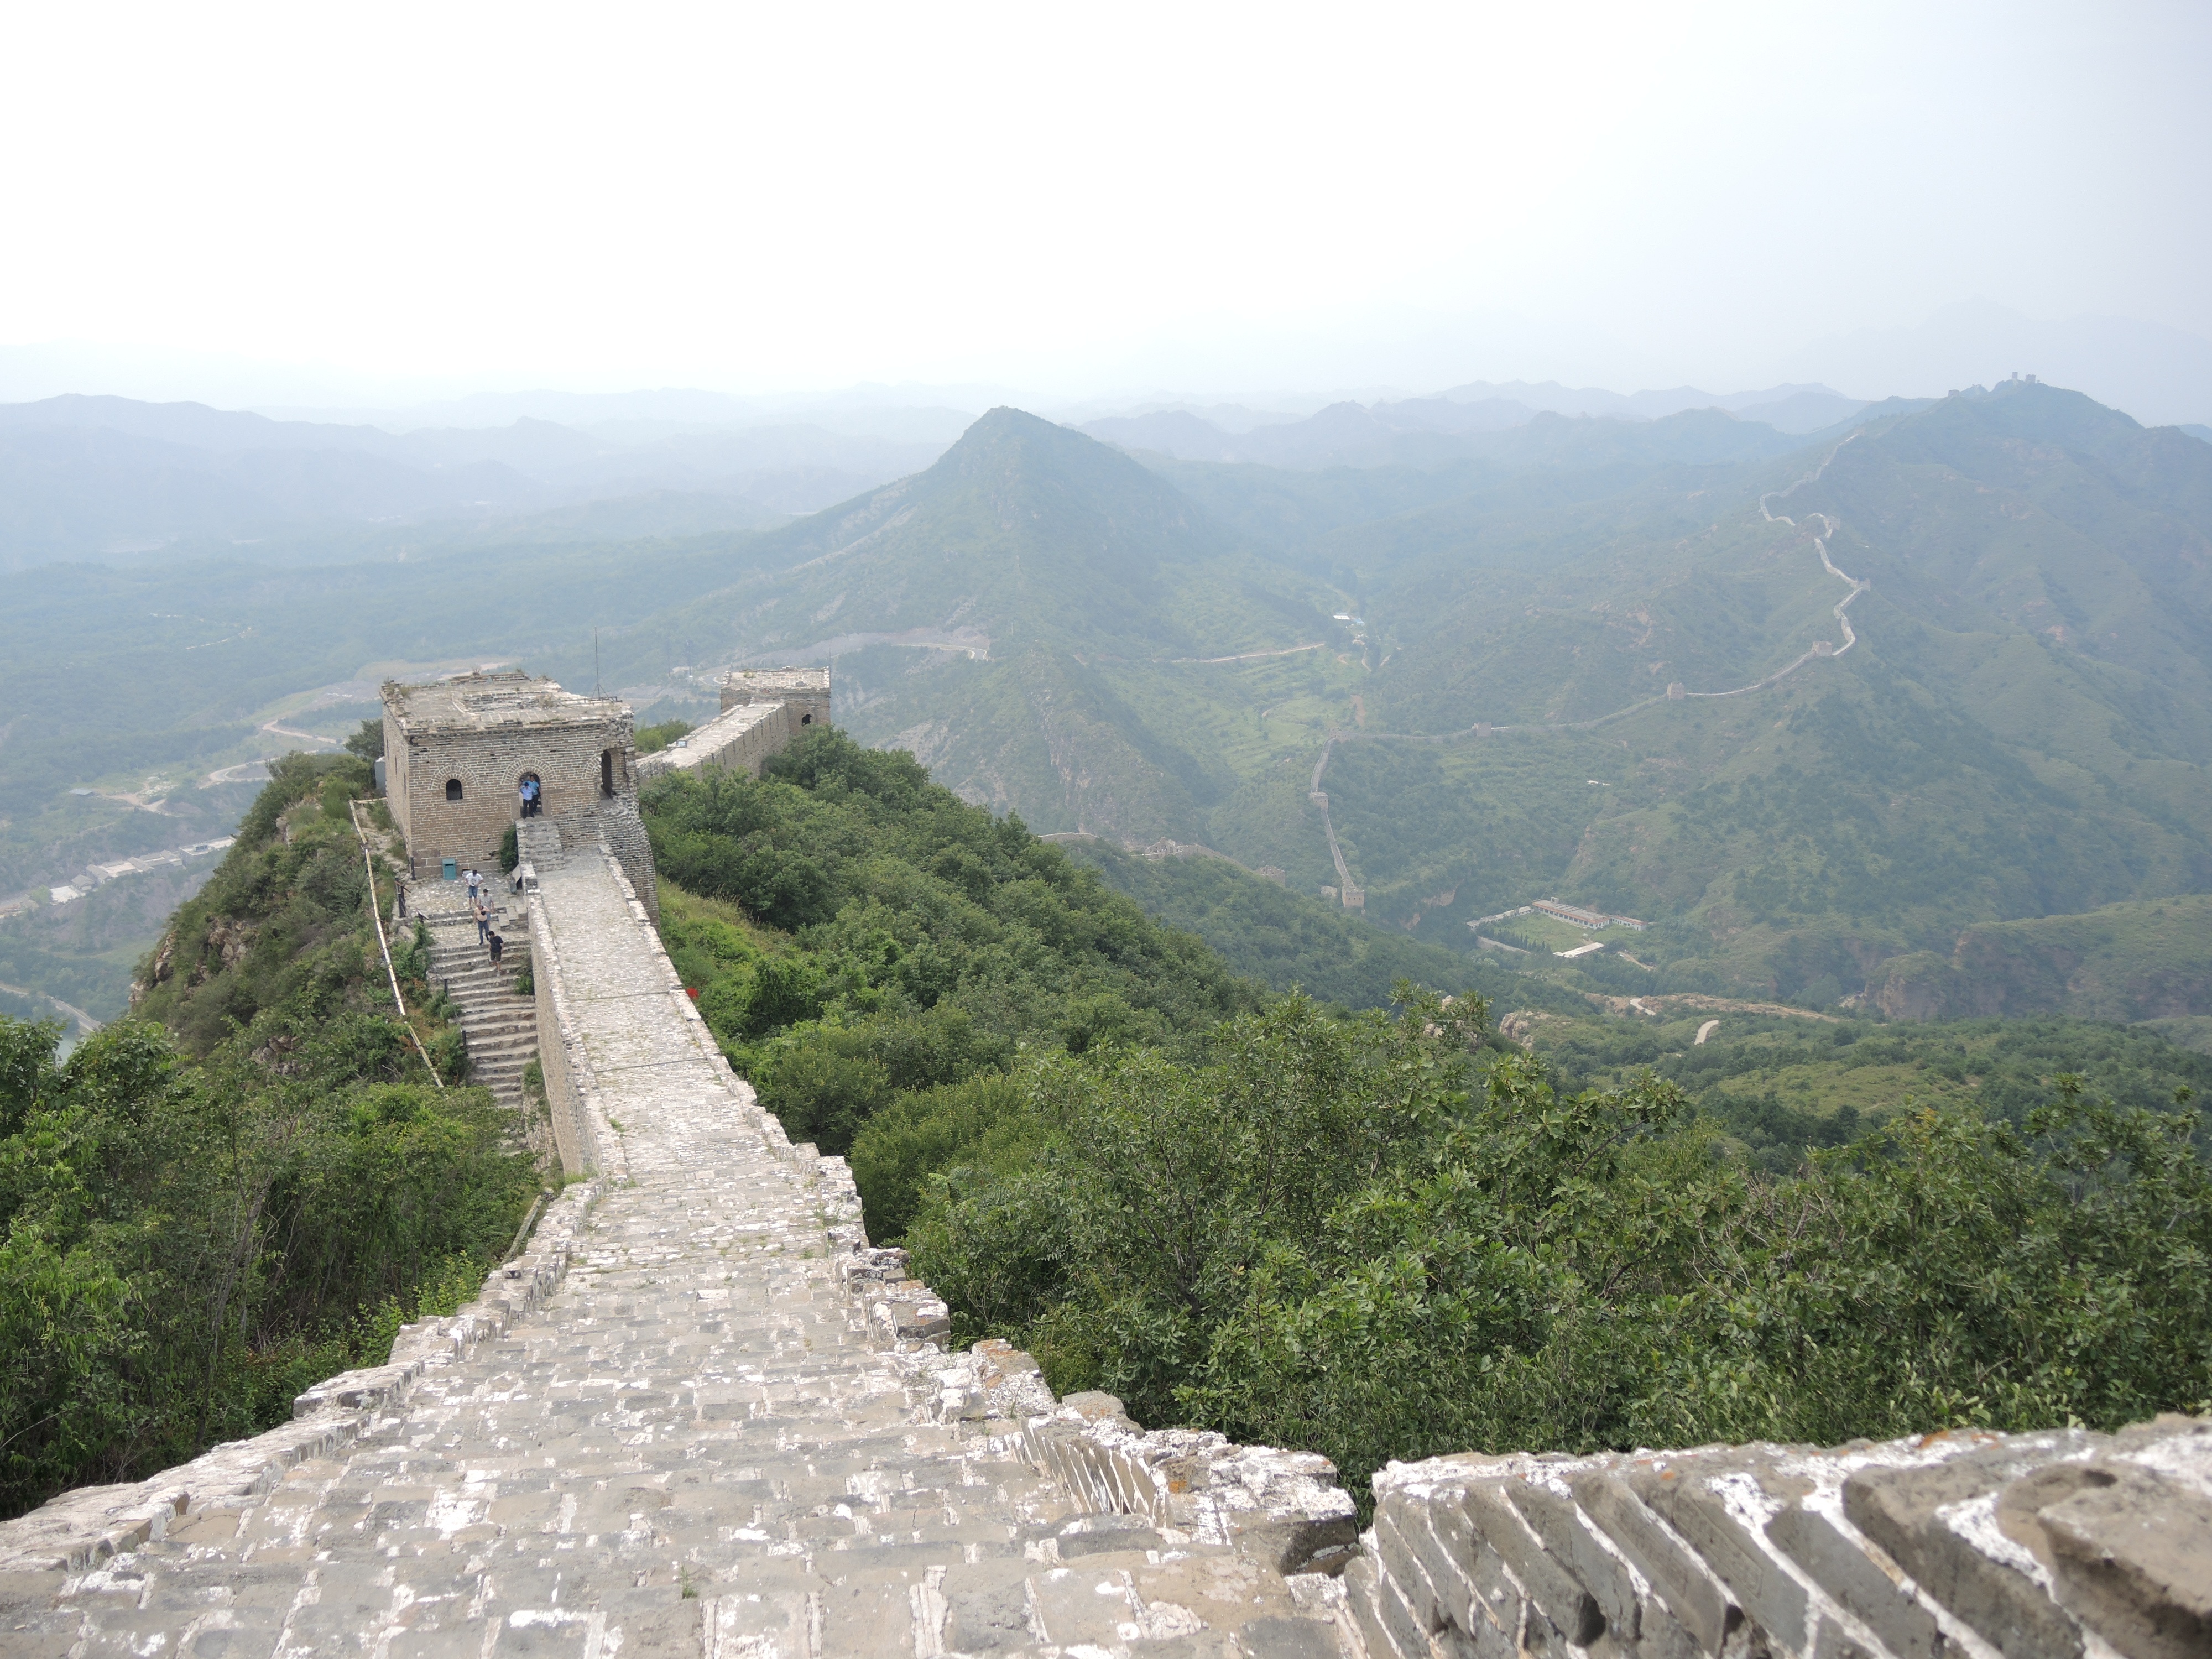
walking, mountain, wall, valley, mountain range, summer, scenery, ancient, tourism, brick, ridge, plateau, china, oriental, wadi, greatwall, mountain pass, mountainous landforms